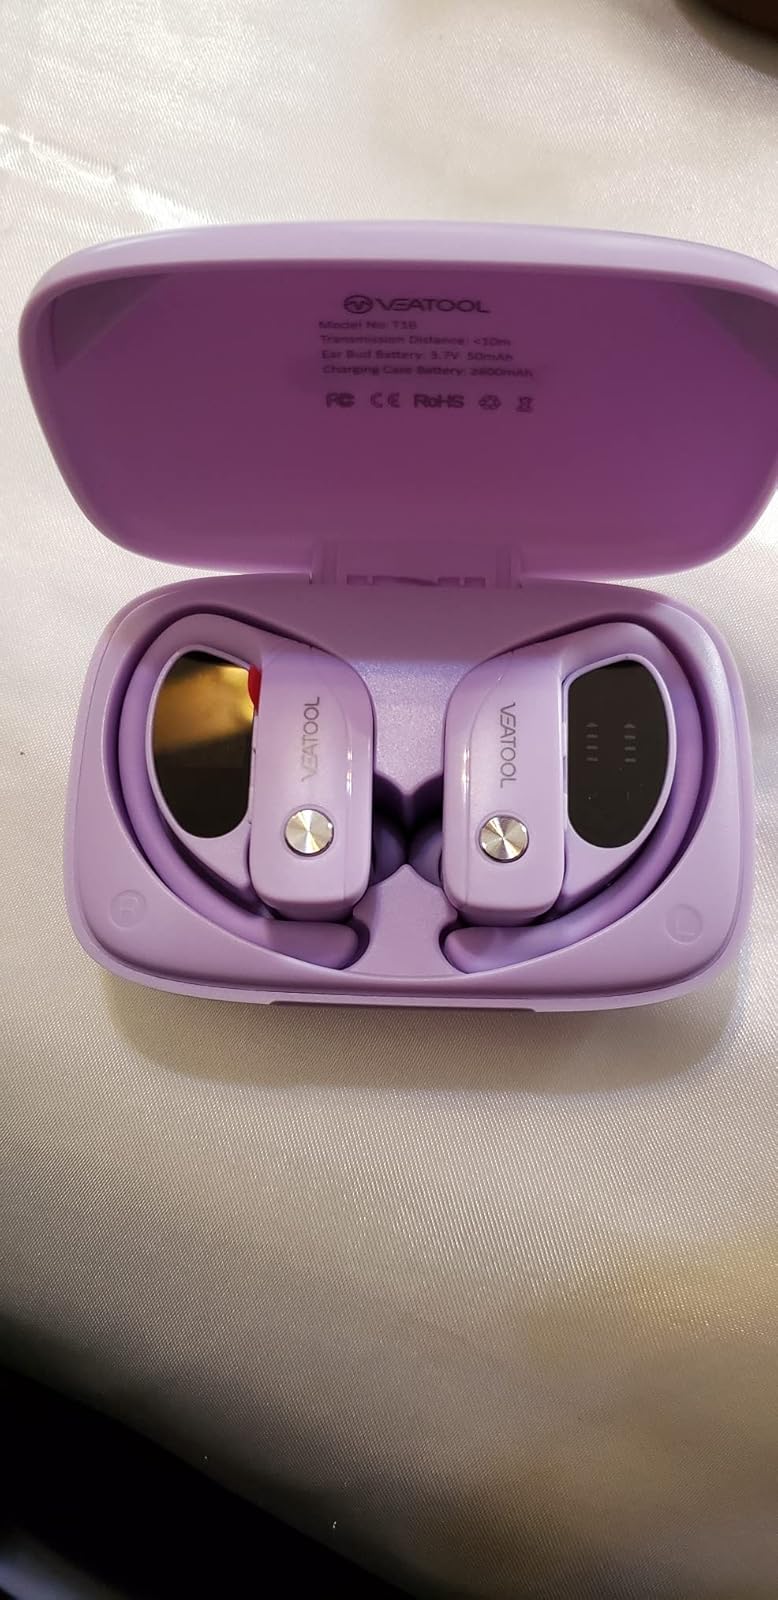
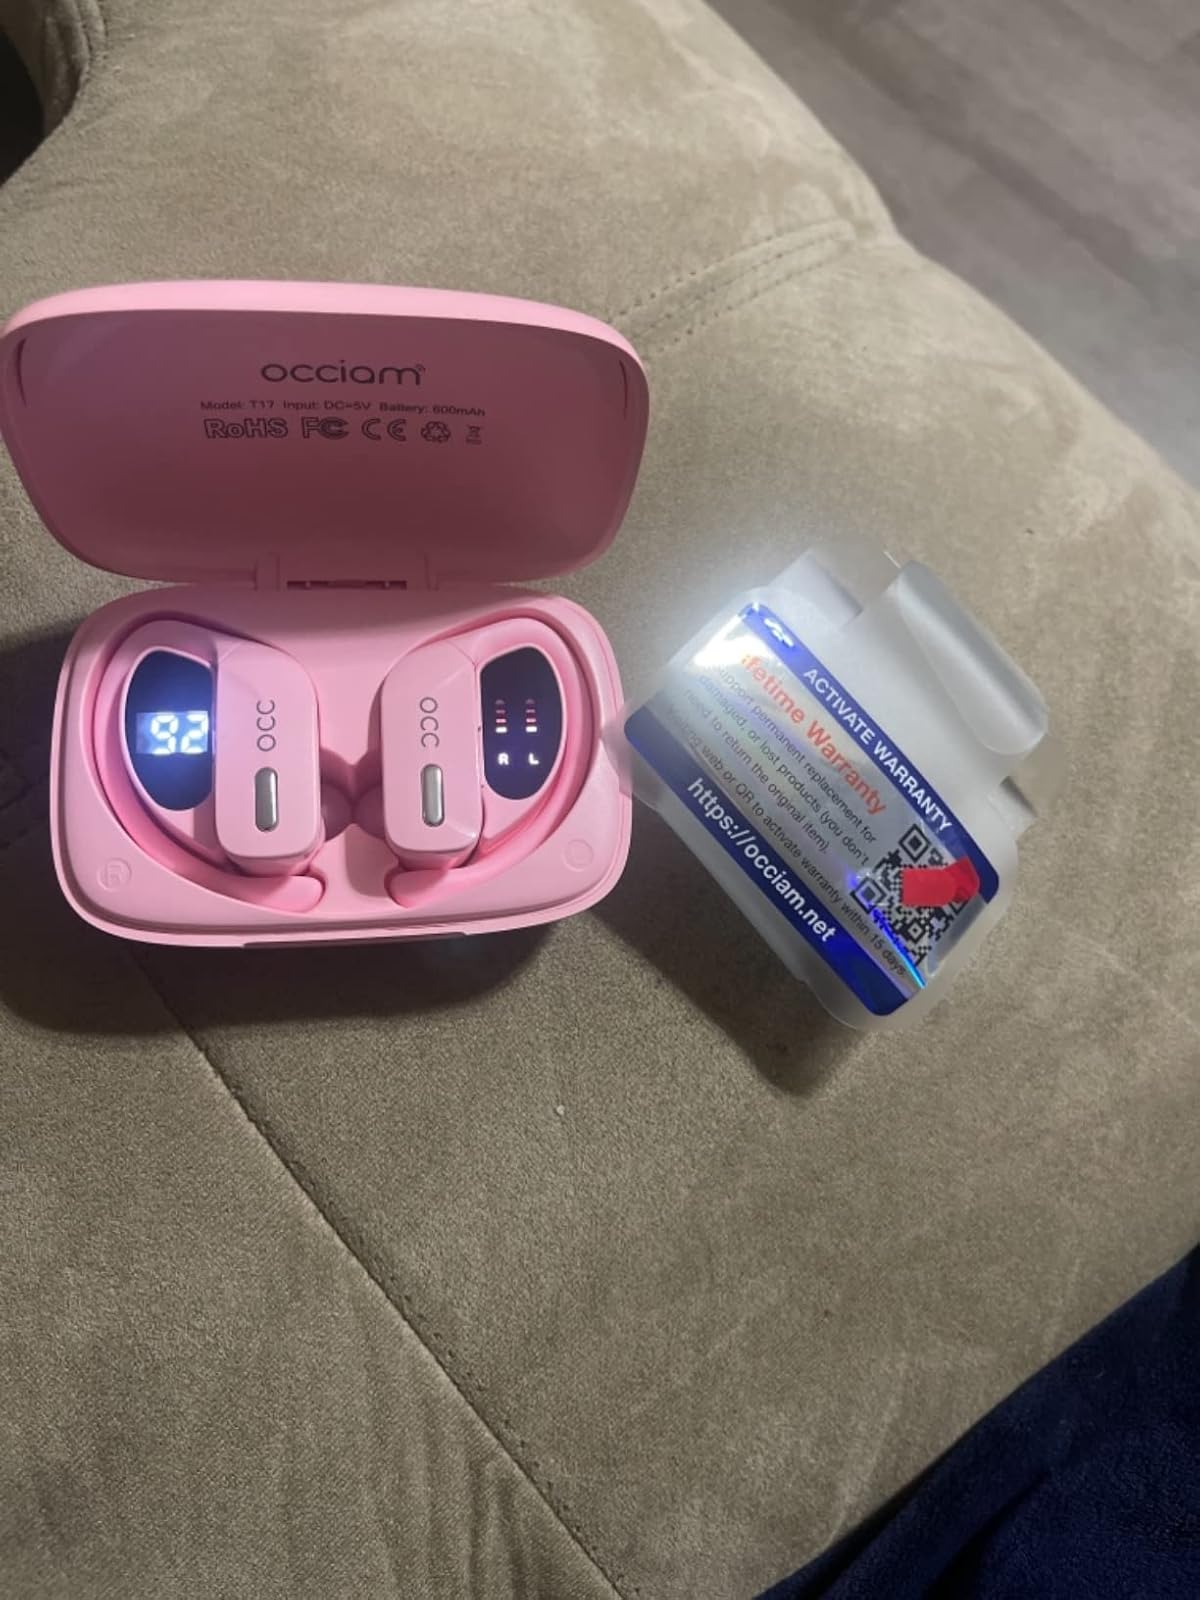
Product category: earbuds
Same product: no